La Paloma (film)

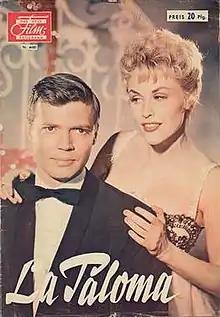

La Paloma is a 1959 West German musical film directed by Paul Martin and starring Bibi Johns, Karlheinz Böhm and Harald Juhnke. It takes its title from the traditional Spanish song "La Paloma". The film was shot at the Spandau Studios in West Berlin and on location in Lisbon. The sets were designed by the art directors Helmut Nentwig, Heinrich Weidemann and Paul Markwitz.